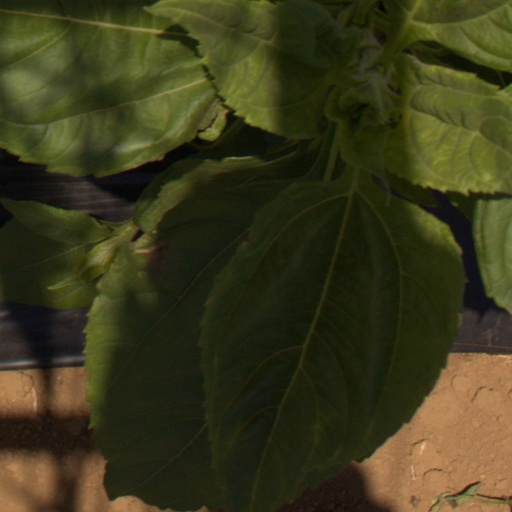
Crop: Jerusalem artichoke